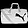
Label: Bag